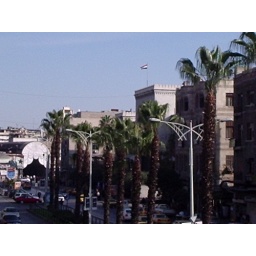
The court house is the building with th syrian flag on it..And at the end the hamidiya souk in damascus.24/11/2006